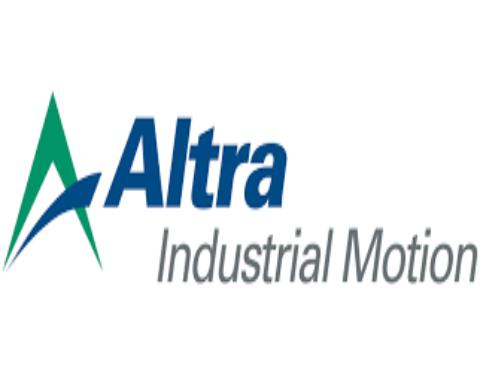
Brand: Altra
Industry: Clothes